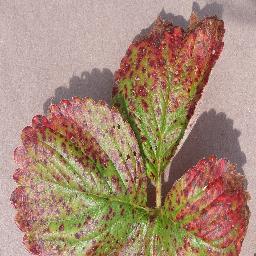
Label: Strawberry___Leaf_scorch